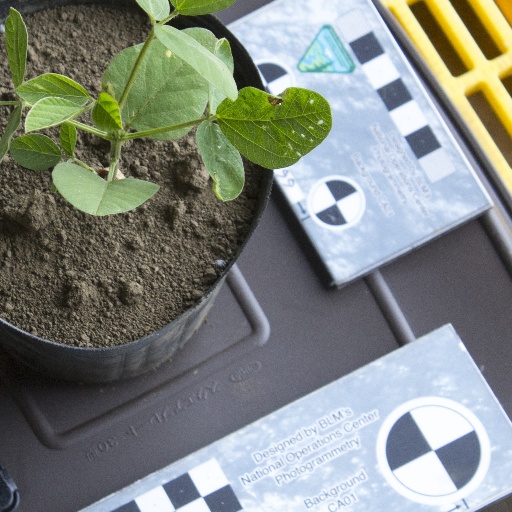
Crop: soybean